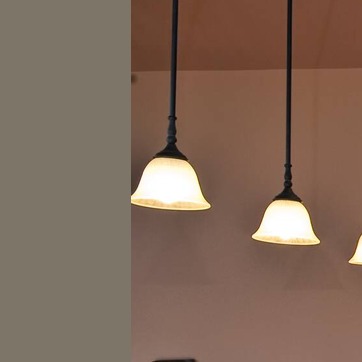
Material: glass